Militsiya (Russia)

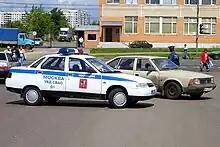
Moscow Militsiya Lada 2110.

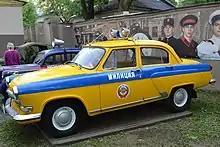
Restored Soviet GAZ-21 Volga militsiya car in Minsk 2014.

The Russian MVD was recreated as the MVD of the Russian SFSR in 1990, following the restoration of the republican Council of Ministers and Supreme Soviet, and remained when Russia gained independence from the Soviet Union. It controlled the Militsiya, the State Road Inspection Service ("GAI"), and the Internal Troops. Since the disbanding of the "Tax Police", it also investigates economic crimes.